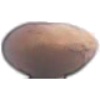
Label: Hazelnut 1